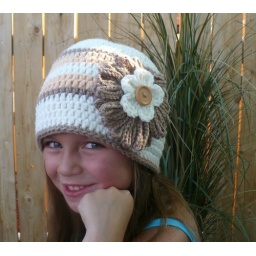
yummy in my tummy crochet flower hat